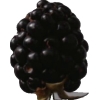
Label: blackberry